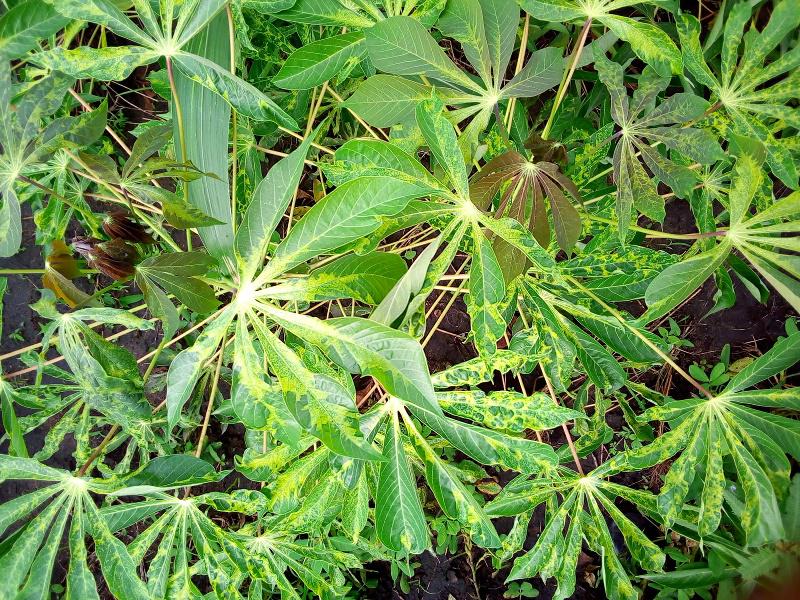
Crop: cassava
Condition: mosaic_disease